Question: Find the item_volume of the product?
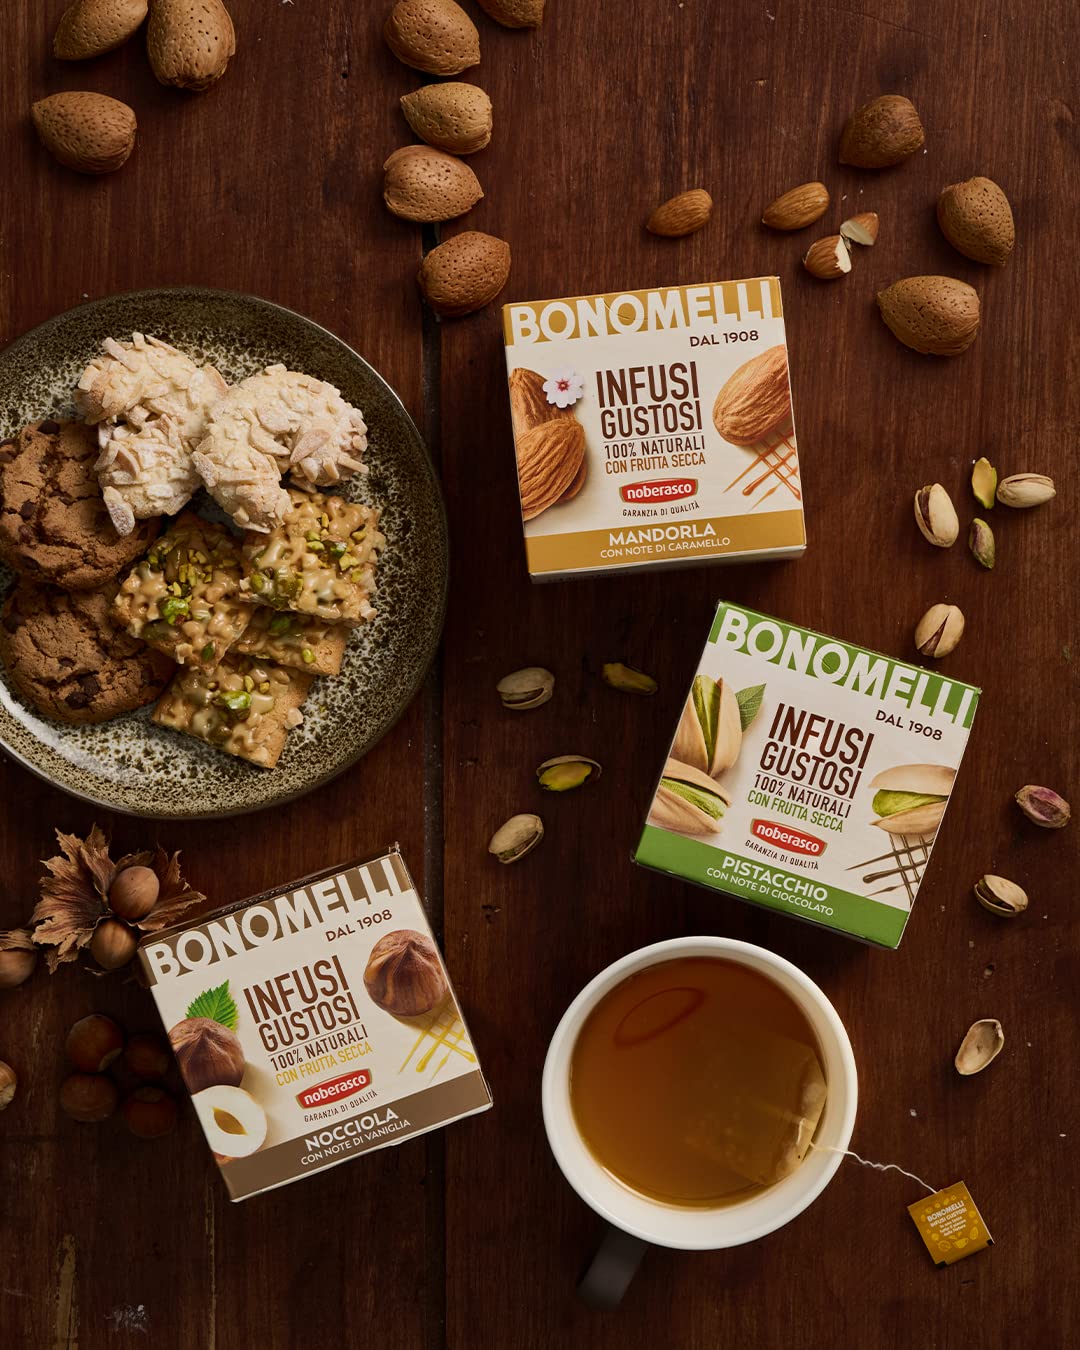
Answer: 1908.0 decilitre